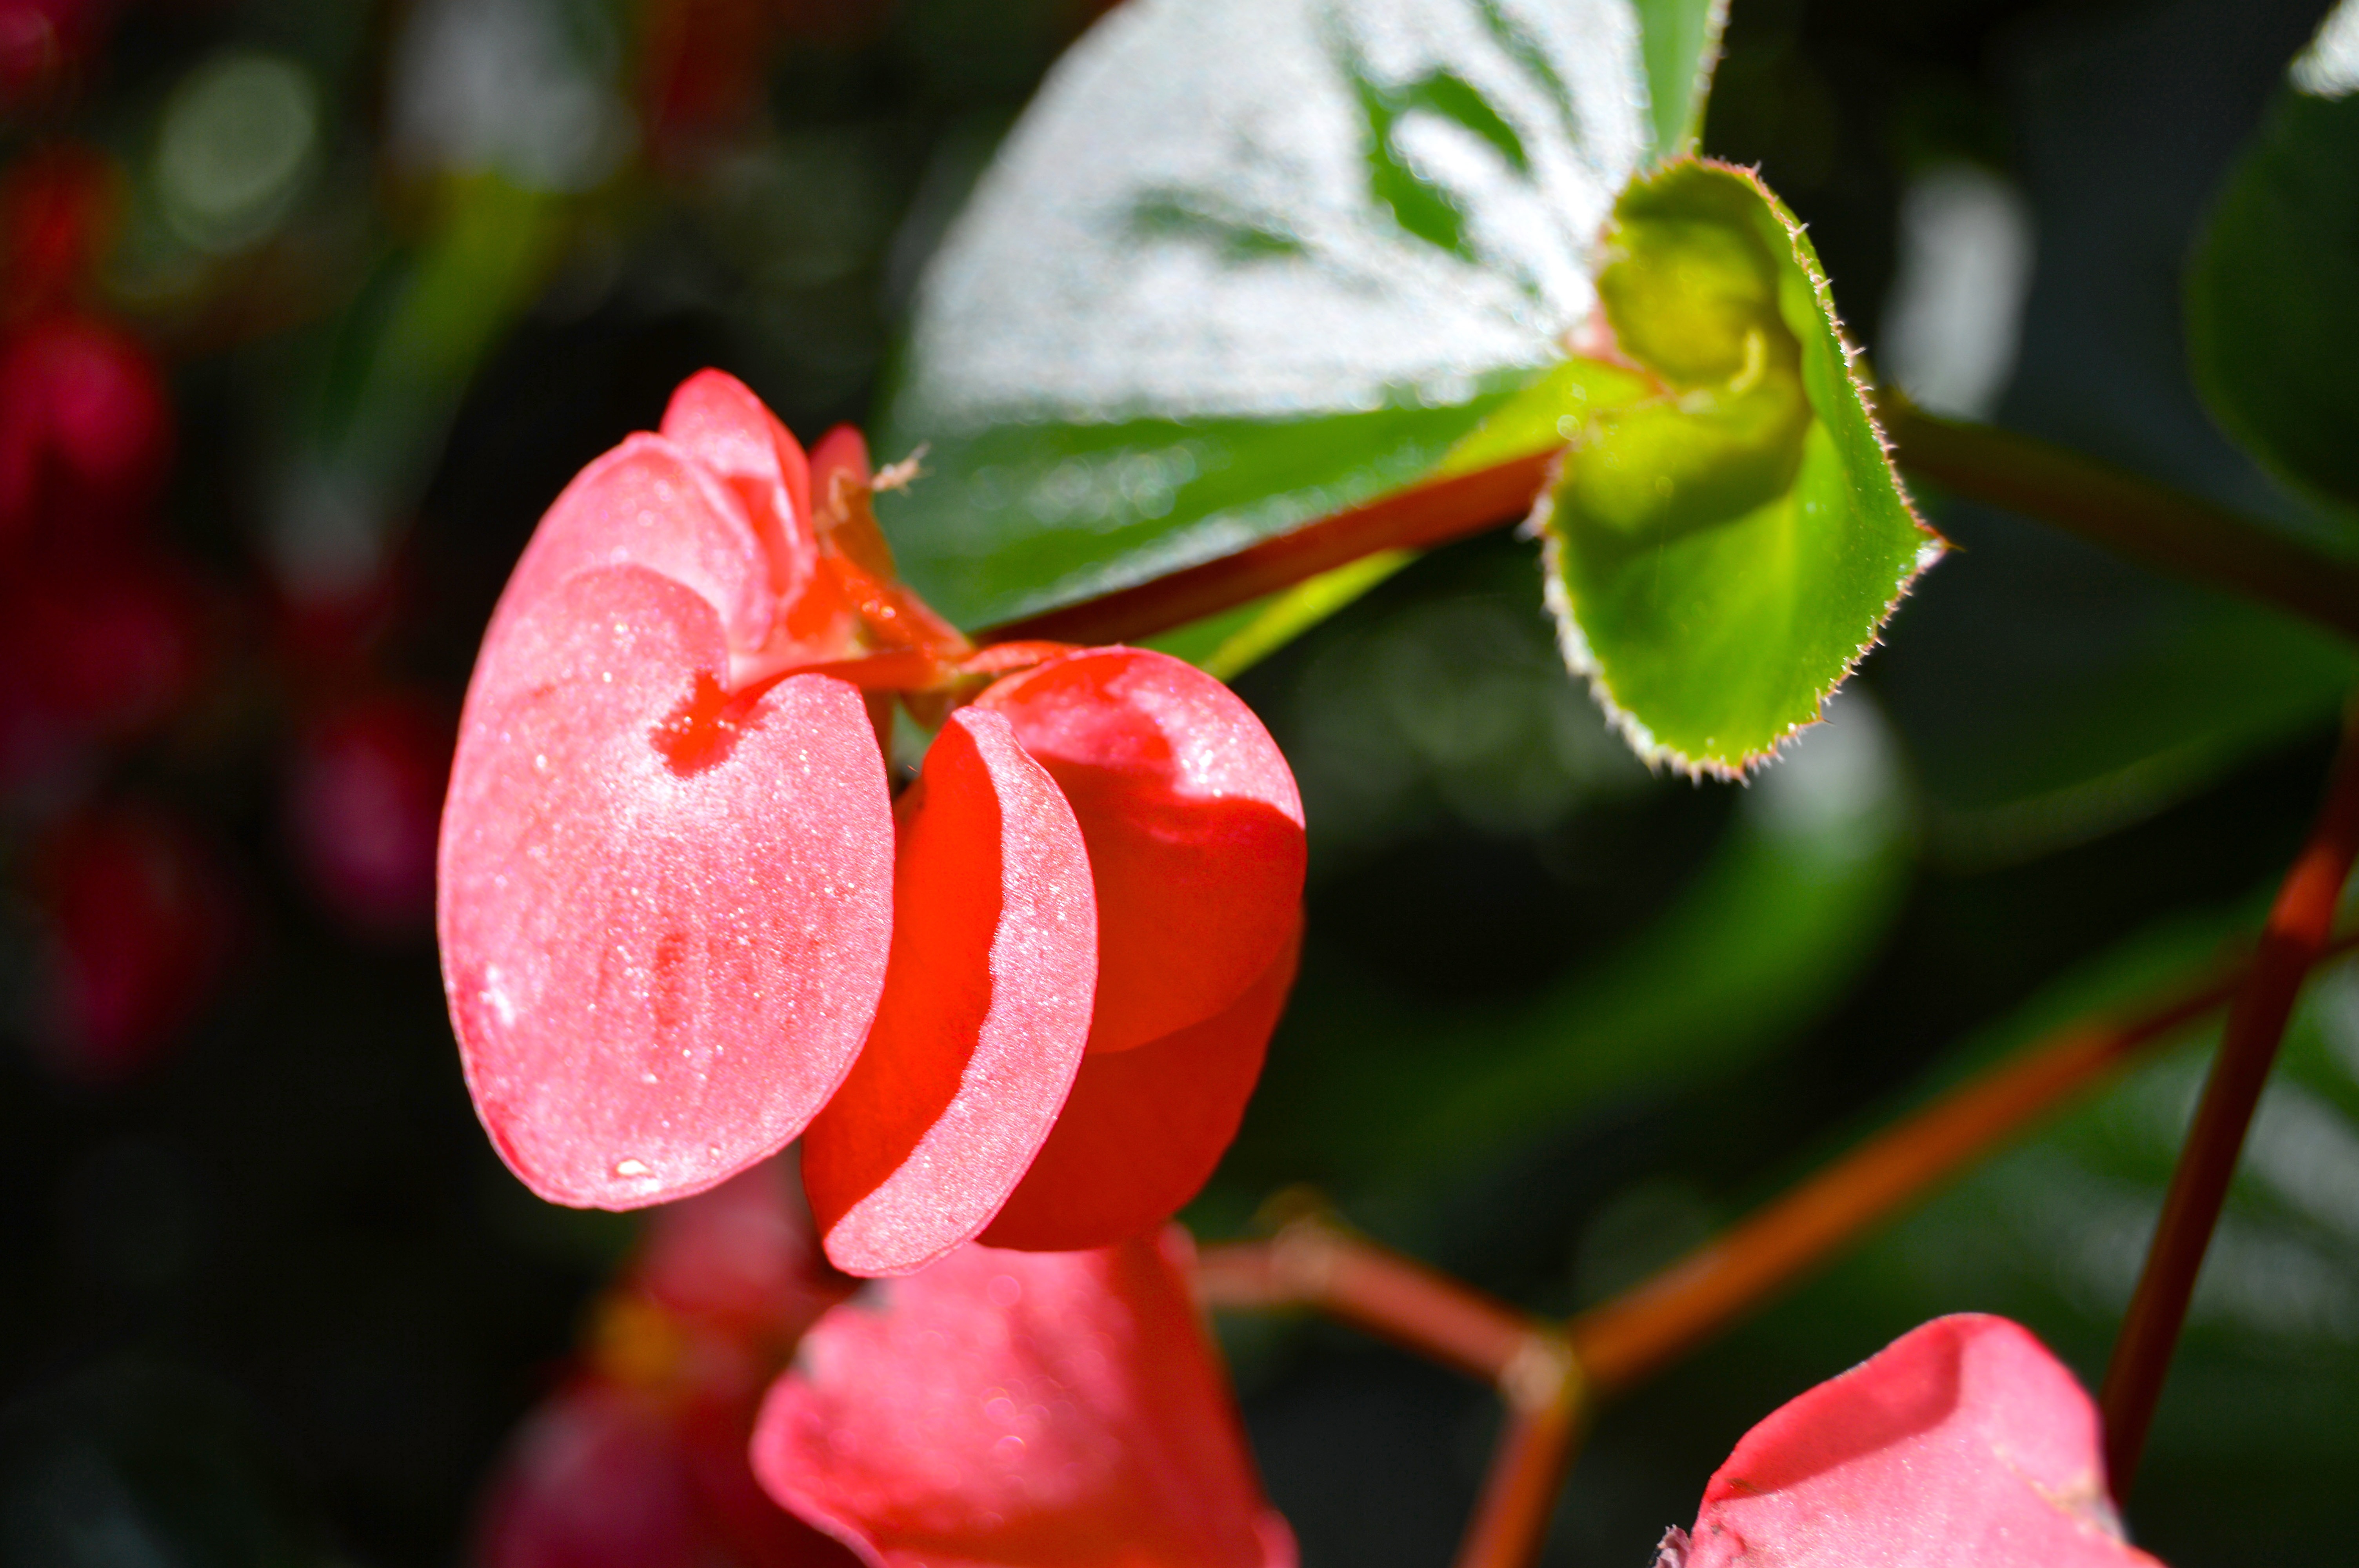
nature, forest, branch, blossom, plant, fruit, leaf, flower, petal, bloom, floral, walk, food, red, produce, color, botany, colorful, garden, pink, close, flora, flowers, close up, leaves, gardening, decorative, shrub, evening sun, macro photography, flowering plant, land plant